Unité d'Habitation of Nantes-Rezé

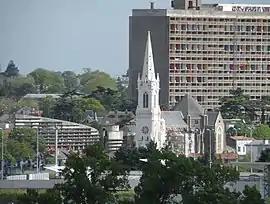
Unité d'habitation of Nantes-Rezé in the background

The Unité d'habitation of Nantes-Rezé is an apartment building located in Rezé, a suburb of Nantes, France designed by Le Corbusier. It contains 294 units, and was completed in 1955. It is part of the housing concept of "Unité d'habitation". The building contains a school at the top level, but unlike the Unité d'habitation of Marseille, it does not contain a retail level. It has been listed as a "monument historique" since 2001. The building was designed to sit in the landscape of water and trees without any loss of agricultural land. The building itself is located in the pond full of water and ducks because of use of the "pilotis" that lift a building above water.